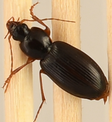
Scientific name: Synuchus impunctatus
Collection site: University of Notre Dame Environmental Research Center NEON (UNDE), plot UNDE_012